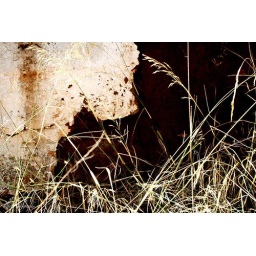
rusted wall in abandoned house